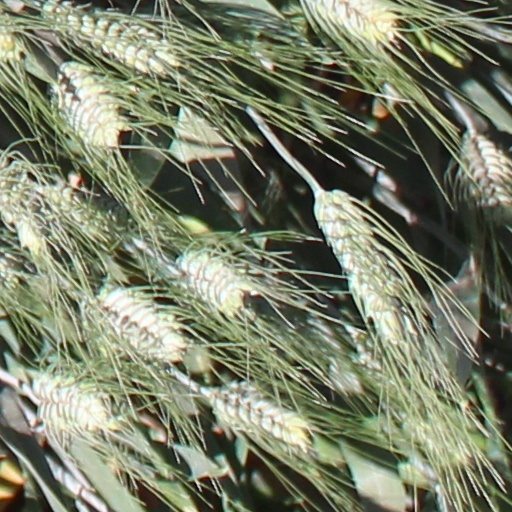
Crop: wheat